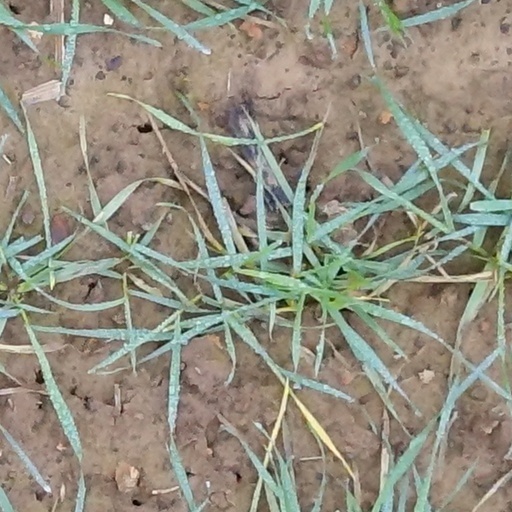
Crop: wheat